Jacinda Ardern

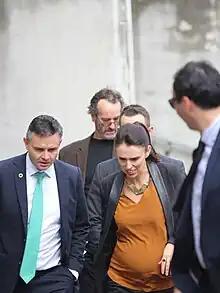
Ardern with Green Party co-leader James Shaw at Victoria University of Wellington, 12 April 2018

On 19 October 2017, New Zealand First leader Winston Peters agreed to form a coalition with Labour, making Ardern the next prime minister. This coalition received confidence and supply from the Green Party. Ardern named Peters as deputy prime minister and Minister of Foreign Affairs. She also gave New Zealand First five posts in her government, with Peters and three other ministers serving in Cabinet. The next day, Ardern indicated her intention to take ministerial responsibilities in the National Security and Intelligence; Arts, Culture and Heritage; and children's portfolios; reflecting the shadow positions she held as Leader of the Opposition. She wanted to appoint herself the Minister for Children but was advised that role was too large to hold alongside her other responsibilities; instead, Ardern became the first Minister for Child Poverty Reduction. She was officially sworn in by Governor-General Dame Patsy Reddy on 26 October, alongside her ministry. Upon taking office, Ardern said that her government would be "focused, empathetic and strong".